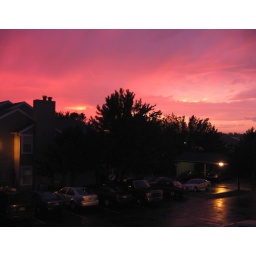
The sky was about 30 shades of red and blue over a period of about 10 minutes.